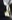
Number: 7